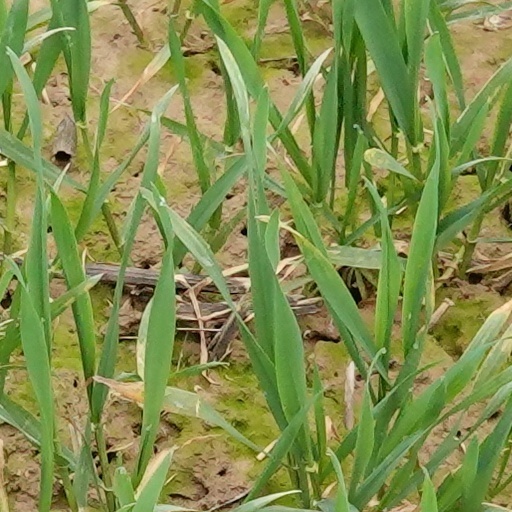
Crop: wheat